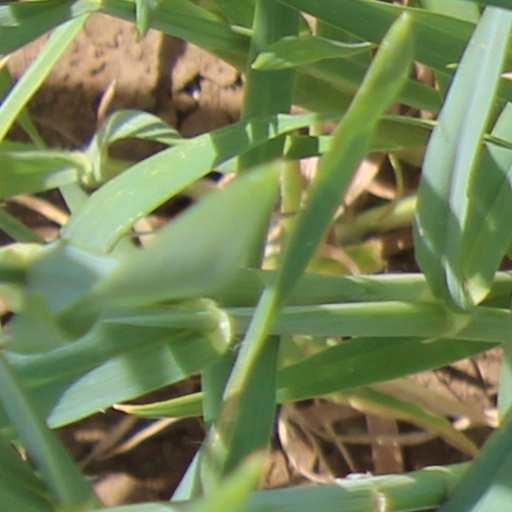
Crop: wheat